Glasgow Skeptics

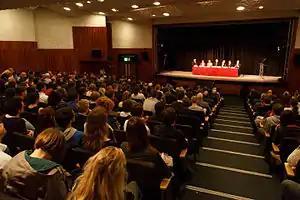
The 24 March 2014 Scottish independence debate.

As was as regular SITP talks, Glasgow Skeptics have hosted and organised a number of debates. Most notably discussions on Scottish independence before and after the 2014 referendum, and whilst the society itself officially remained "staunchly neutral" on the question, "Guardian" journalist Libby Brooks noted, and polls showed, a large majority of debate attendees was in the "Yes" camp. After "No" won, however, public commenters stressed that the referendum had "energised" the electorate, and further discussions should keep it focused on what "how, where and in what direction" Scotland should go now.